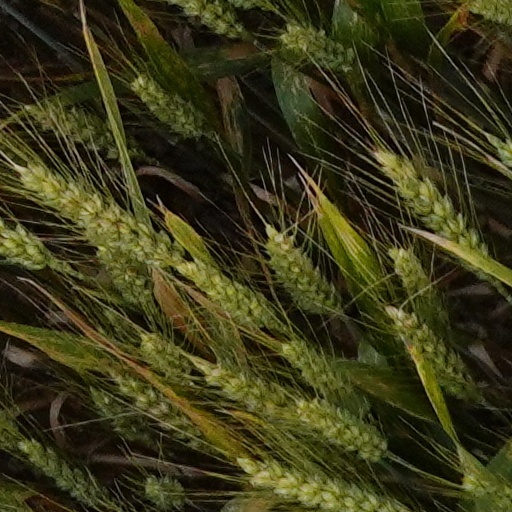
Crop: wheat